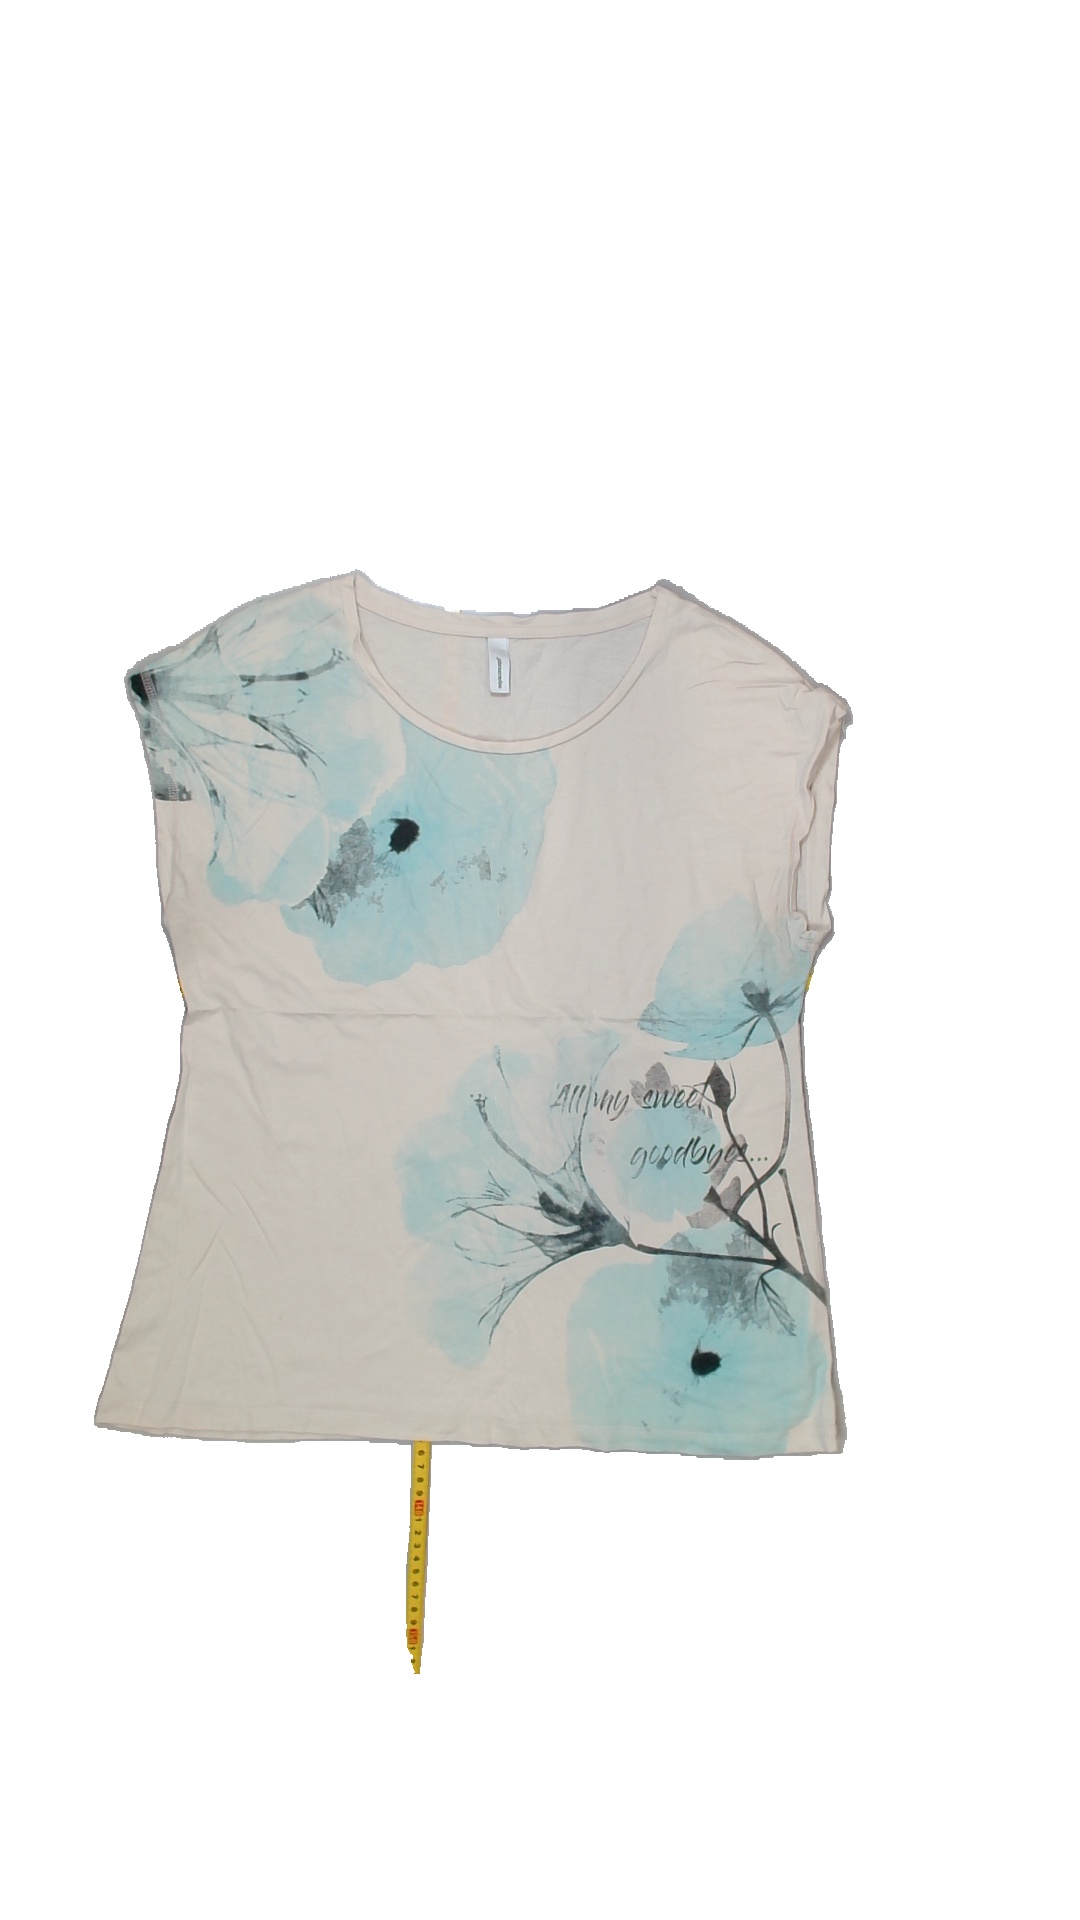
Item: T-shirt (Ladies)
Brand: Soya/soyaconcept
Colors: Multicolor
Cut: C-collar, Regular
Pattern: Floral print
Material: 43%cotton 57%viscose
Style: No trend
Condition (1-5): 4
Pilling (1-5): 4
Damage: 0
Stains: No
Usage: Export
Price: <50